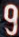
Number: 9